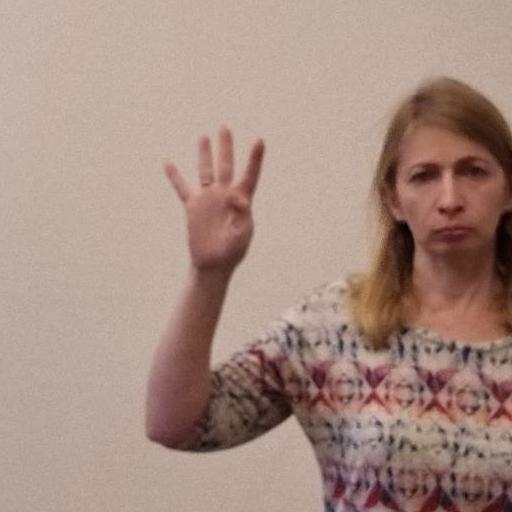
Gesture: four